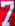
Number: 7